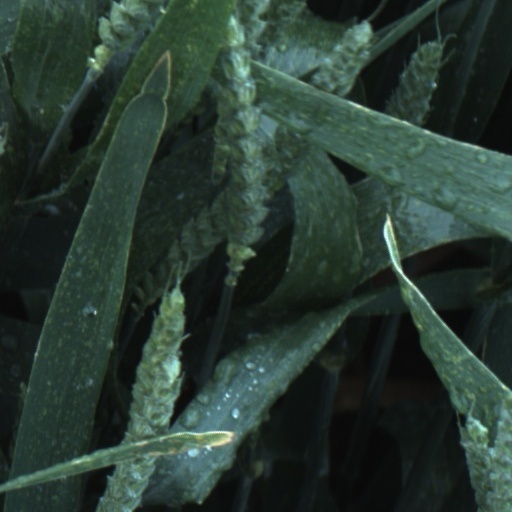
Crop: wheat